Anna Wallner

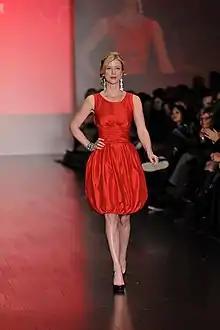
Wallner modelling in the Heart Truth fashion show

Anna Wallner (born October 31, 1969) is the host, with Kristina Matisic, of "The Shopping Bags", "Anna & Kristina's Grocery Bag", and "Anna & Kristina's Beauty Call". She is from Toronto, Ontario. She was a reporter for Global News (Vancouver) in 1994.